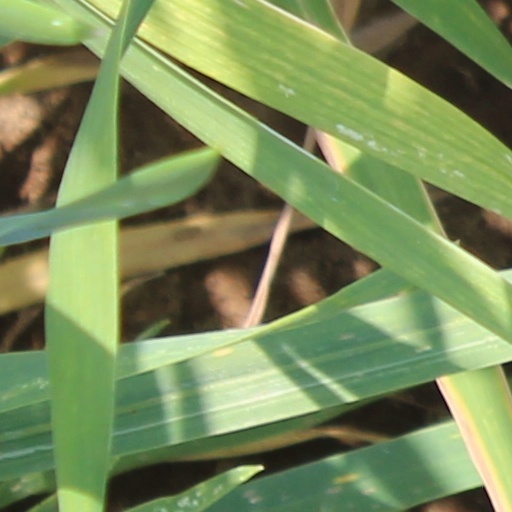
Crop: wheat